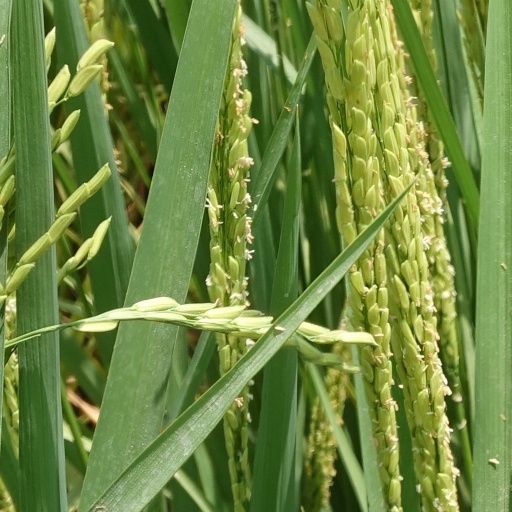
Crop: rice